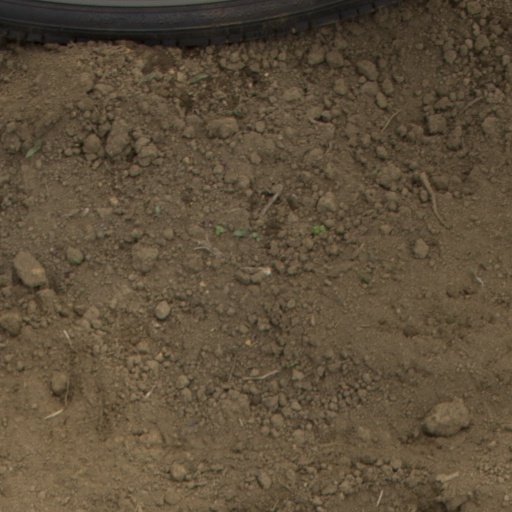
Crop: Jerusalem artichoke